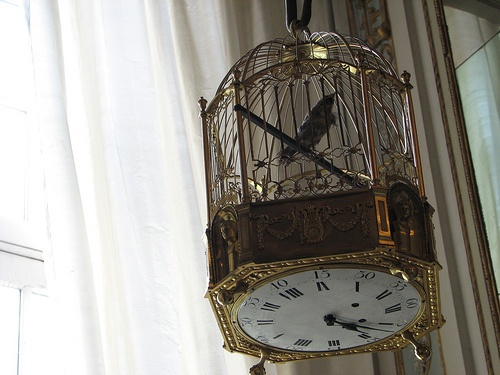
A bird is sitting in its cage that also has a clock on the bottom of it.
A small bird sitting in a metal cage in a room.
A gold bird cage, with a clock on the bottom of it
A mechanical bird in a cage with a clock on the bottom
A bird in a cage that has a clock on the bottom.